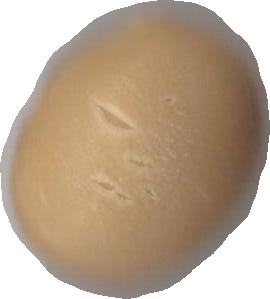
Variety: Dega